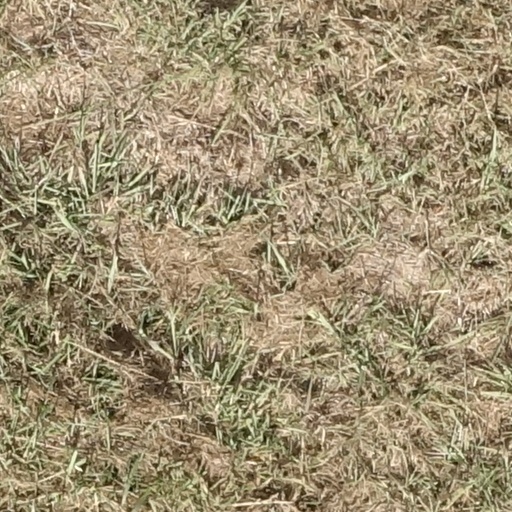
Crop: sorghum